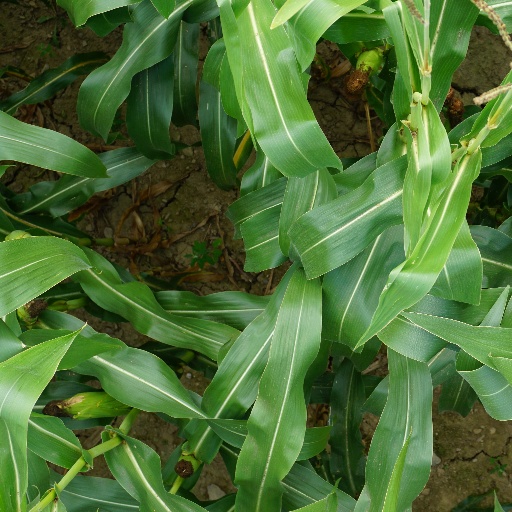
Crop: maize; corn